San Baudelio de Berlanga

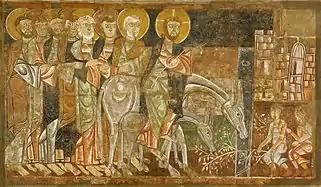
"Entry of Christ into Jerusalem", now in Indianapolis

The apsidal chapel, which joins the main building on its eastern side, is accessible through another horseshoe arched doorway, and sits four steps higher than the floor of the nave. At its back wall is a small loophole shaped window, which until it was closed off, would have allowed morning light to enter the chapel. This room is also barrel vaulted, and almost identical in size and shape to the chapel of the hermitage of San Cruz at Maderuelo.